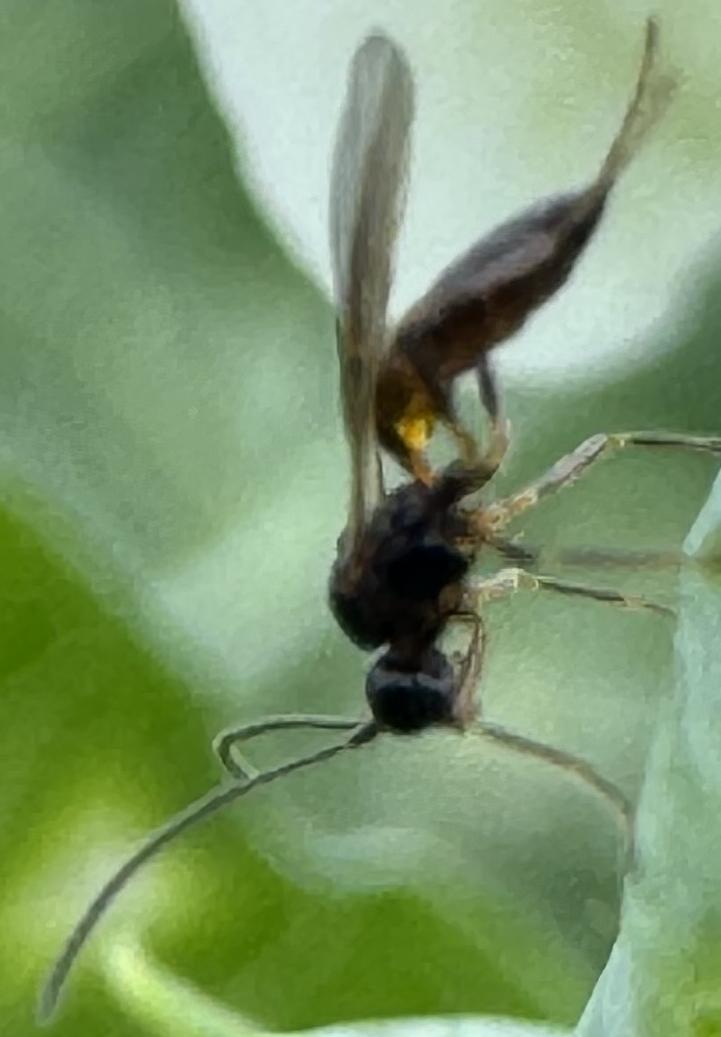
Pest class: predators